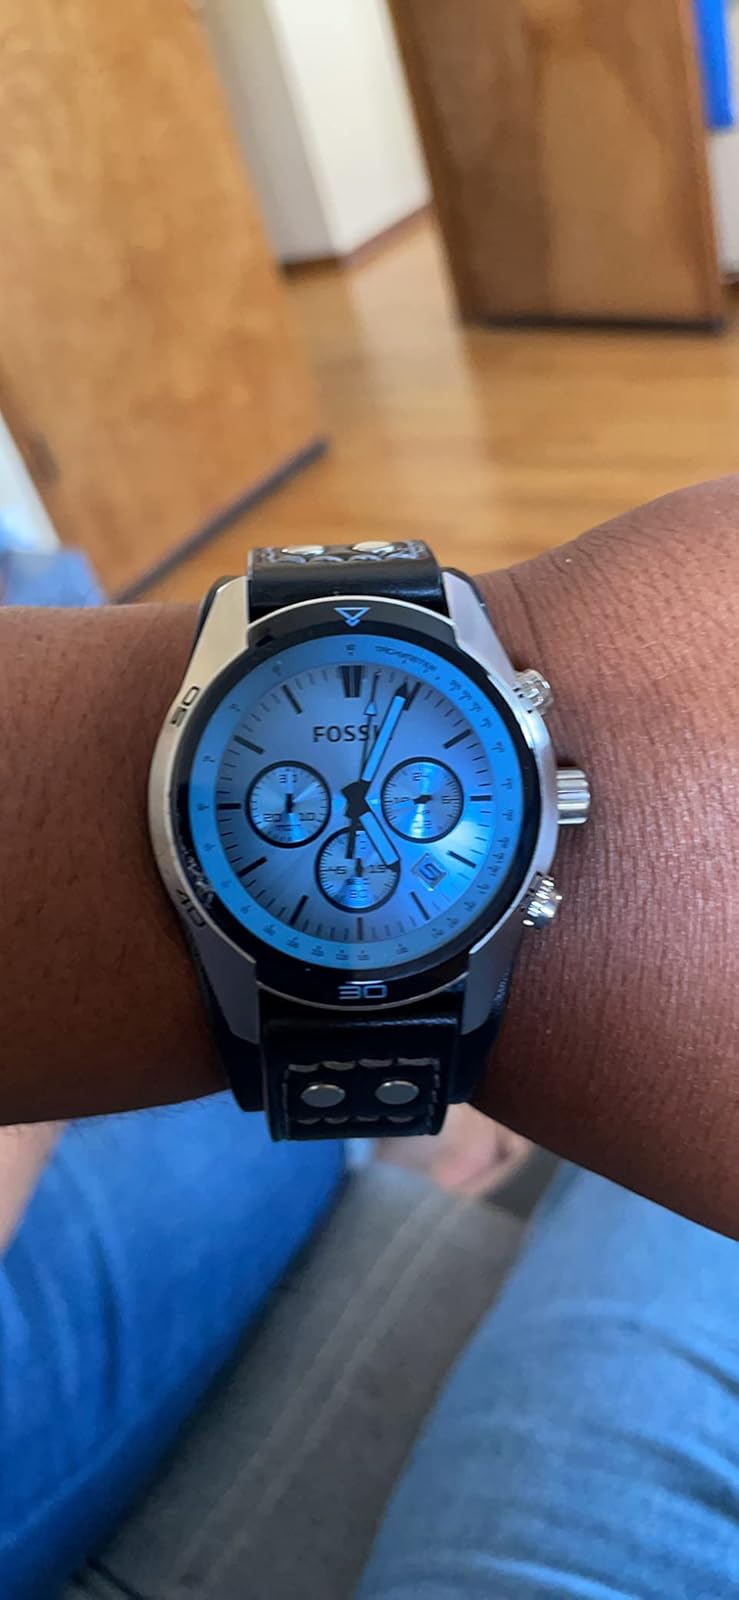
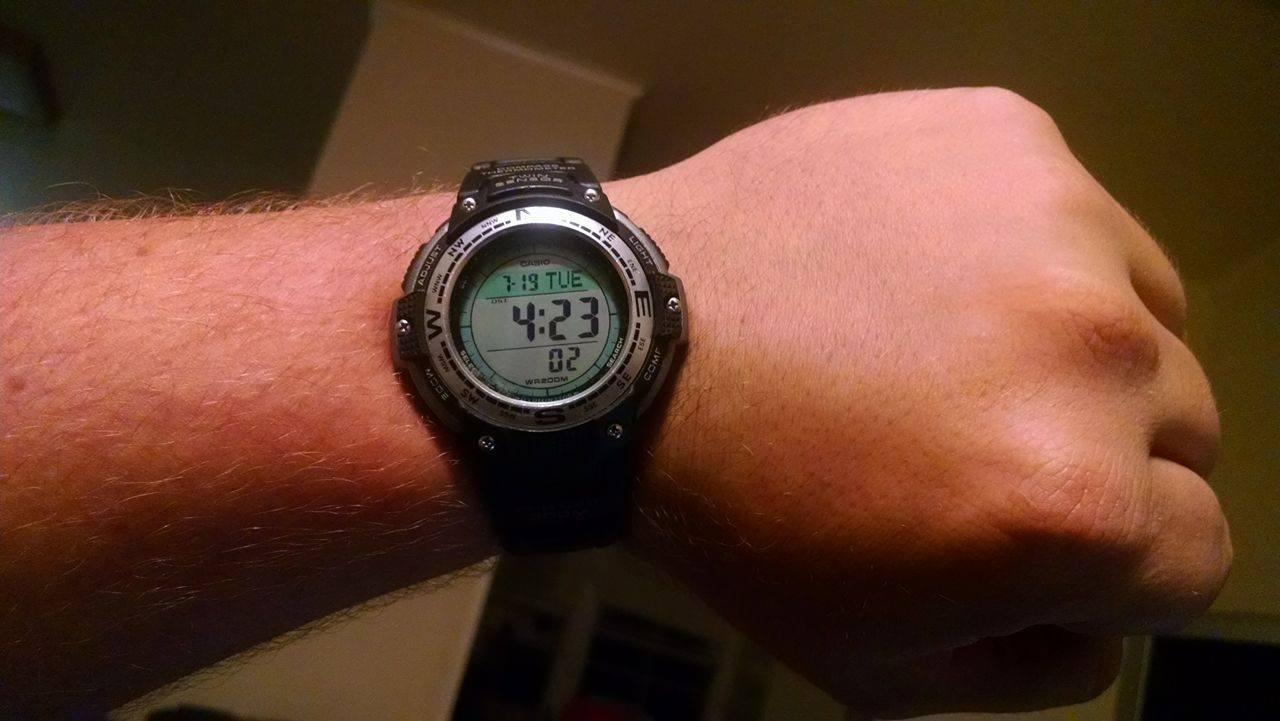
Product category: accessories_watch
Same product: no